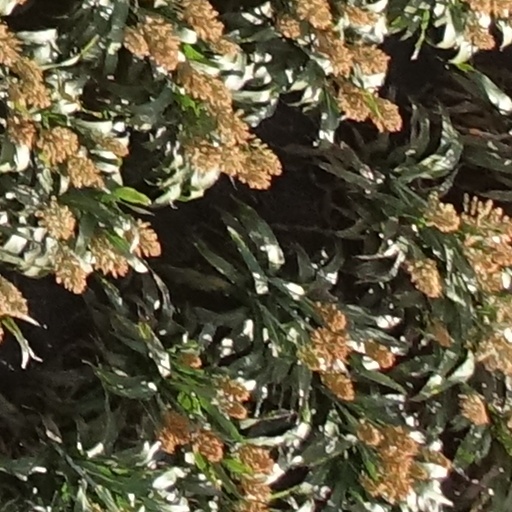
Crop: sorghum